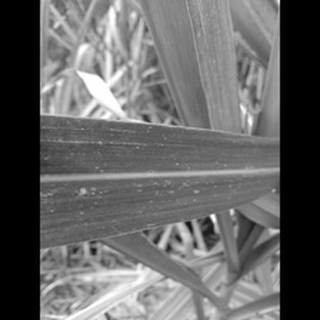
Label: sugarcane_mosaic